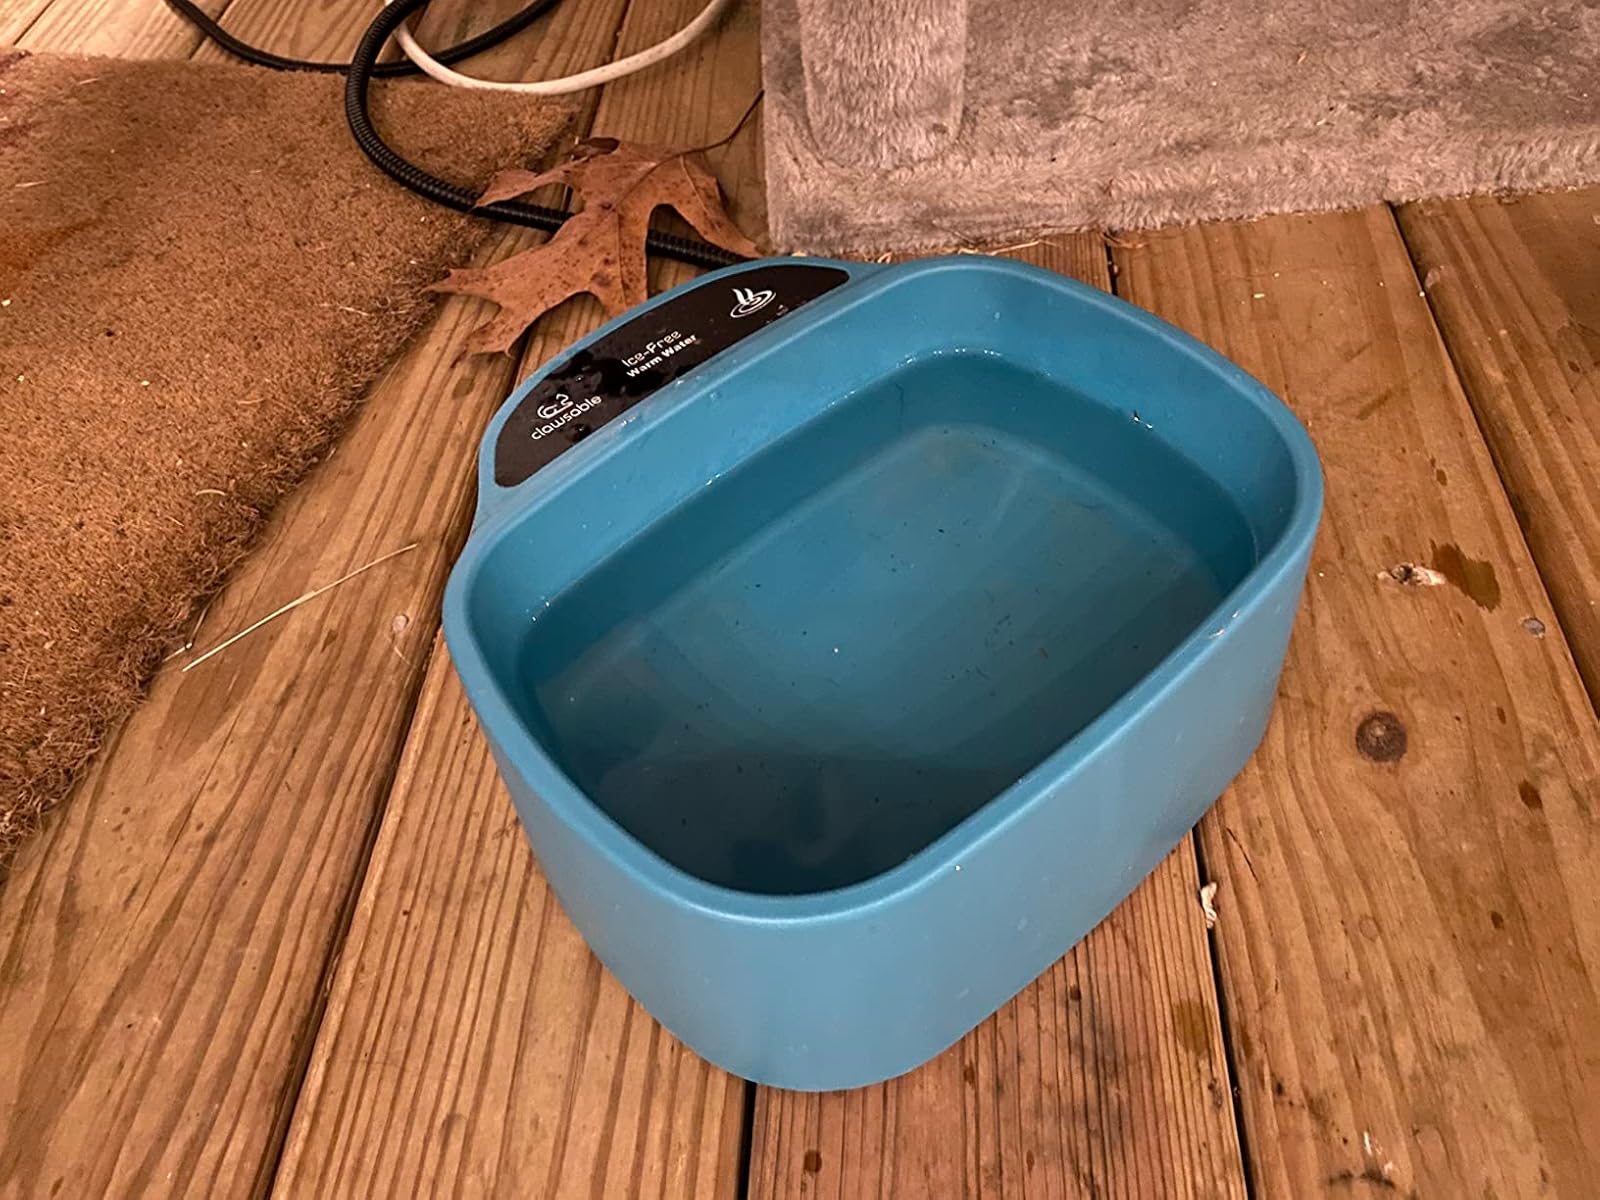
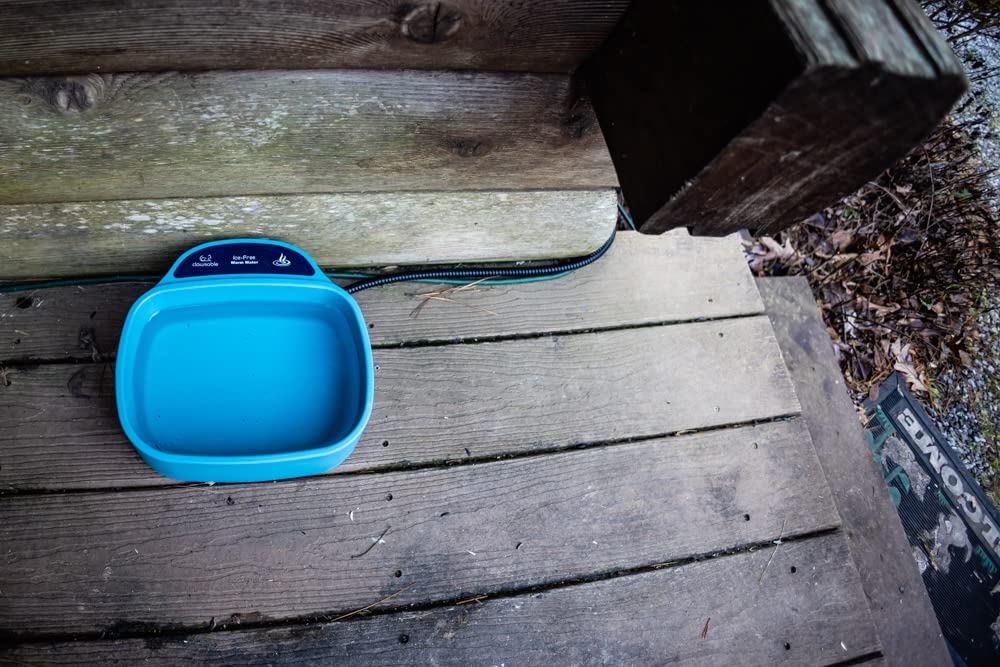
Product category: items_bowl
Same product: yes